Bert Kaempfert

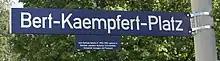
Street sign for Bert-Kaempfert-Platz, a place in Hamburg, Germany named in Kaempfert's honour.

Kaempfert died suddenly following a stroke at his home in Mallorca on 21 June 1980, at the age of 56, shortly after a successful appearance in the United Kingdom.